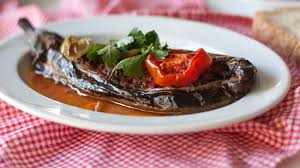
Yemek: karniyarik